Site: brandenburg
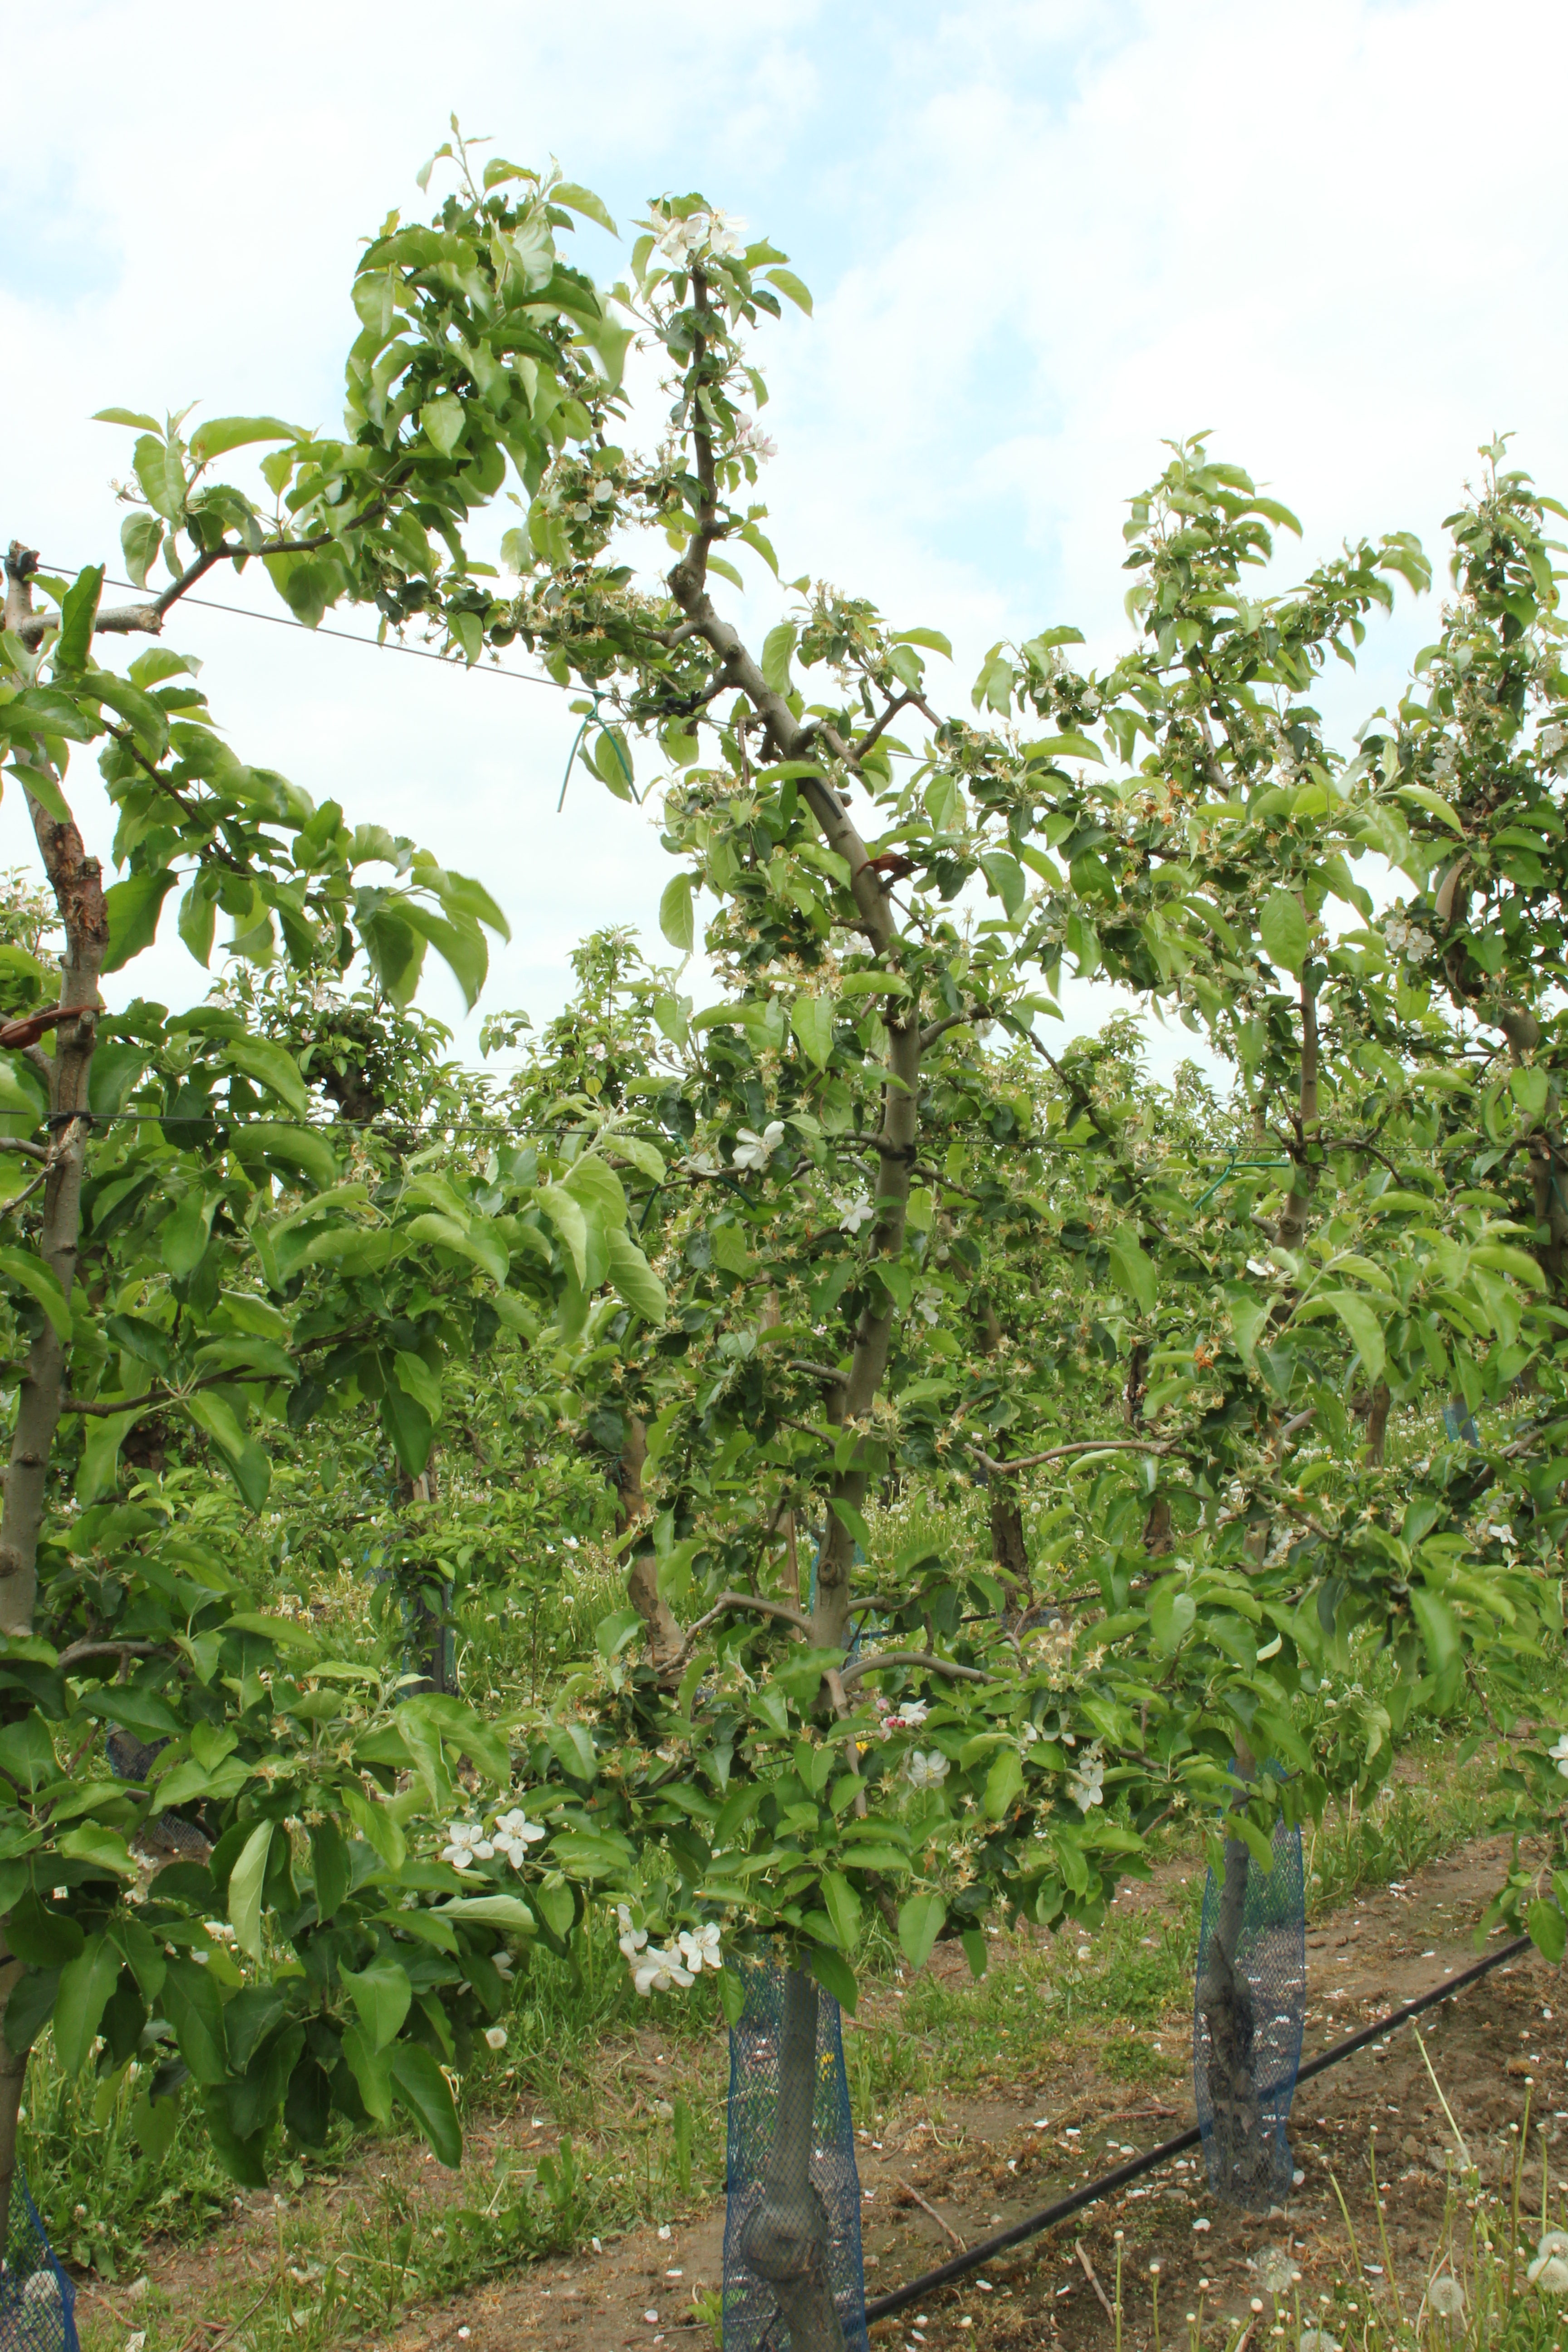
Growth stage (BBCH 67): Flowering